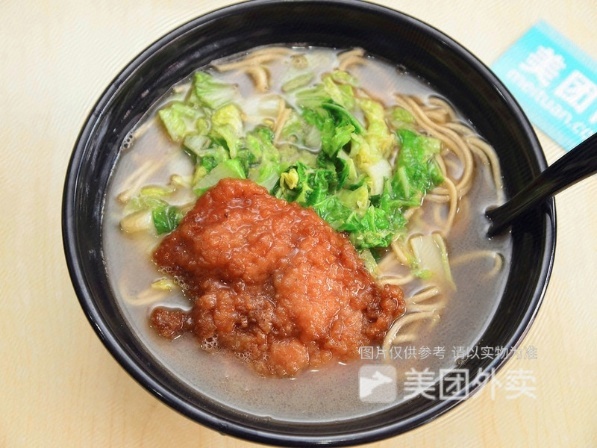
Label: Beef_noodle_soup